Pambuffetti PJ-01

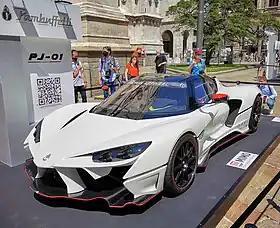
Pambuffetti PJ-01 at the 2021 Milano Monza Open-Air Motor Show

The Pambuffetti PJ-01 is a sports car produced by Pambufetti, which was founded in 2018 by Juri Pambuffetti.